James Grierson (minister, born 1791)

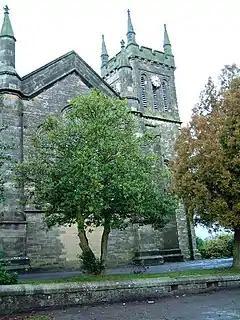
Errol Parish Church

He was born in Ruthwell in Dumfriesshire on 2 July 1791.